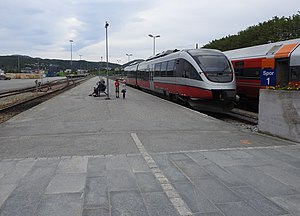
Bodø Station / Trafik
Lokaltog på stationen
Bodø Station er en jernbanestation på Nordlandsbanen, der ligger i centrum af Bodø i Nordland fylke i Norge. Den er den nordlige endestation for Nordlandsbanen, 728,75 km fra Trondheim Centralstation. Stationen blev åbnet for godstrafik 1. december 1961, mens det første persontog kom til Bodø 1. februar året efter. Den officielle indvielse blev foretaget af kong Olav 5. 7. juni 1962.